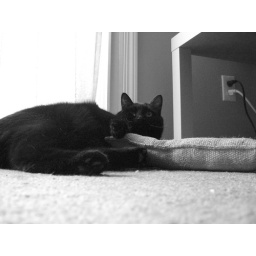
Black and white shots of my black cat freya hanging out by the window.